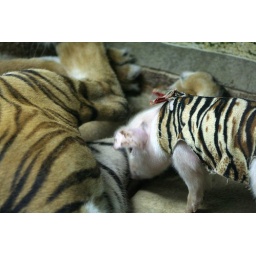
pig in tiger disguise